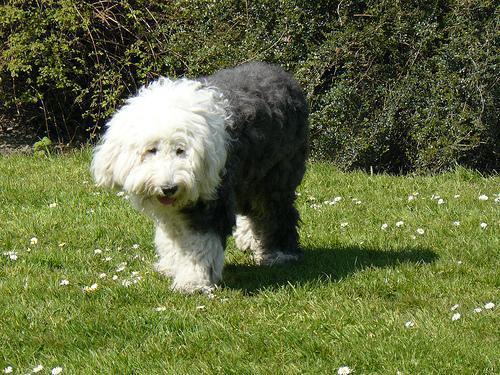
Old_English_sheepdog